Battle of Skała

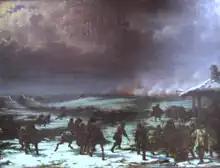
Battle of Skała by an anonymous painter, 1863-4. Currently located at the Polish Army Museum in Warsaw.

The Battle of Skala, one of many skirmishes of the January Uprising, took place on 5 March 1863 near the town of Skała in the southwestern corner of Russian-controlled Congress Poland. A party of 1,500 Polish insurgents commanded by Marian Langiewicz and Antoni Jezioranski, heading towards the border with Austrian Galicia, clashed with a 400-strong unit of the Imperial Russian Army. The Poles, who had a numerical superiority, managed to defeat the enemy.